Adragna family

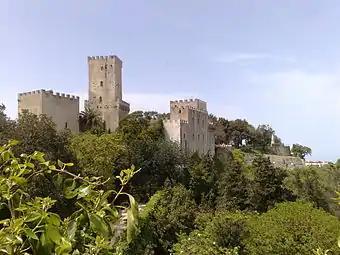
Castello del Balio (Torri Pepoli), part of a complex of castles in Erice

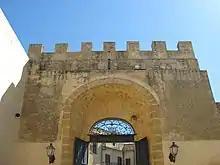
Gate of the

The last King of Italy, Umberto II of Italy visited the Castle in 1941 while Crown prince.